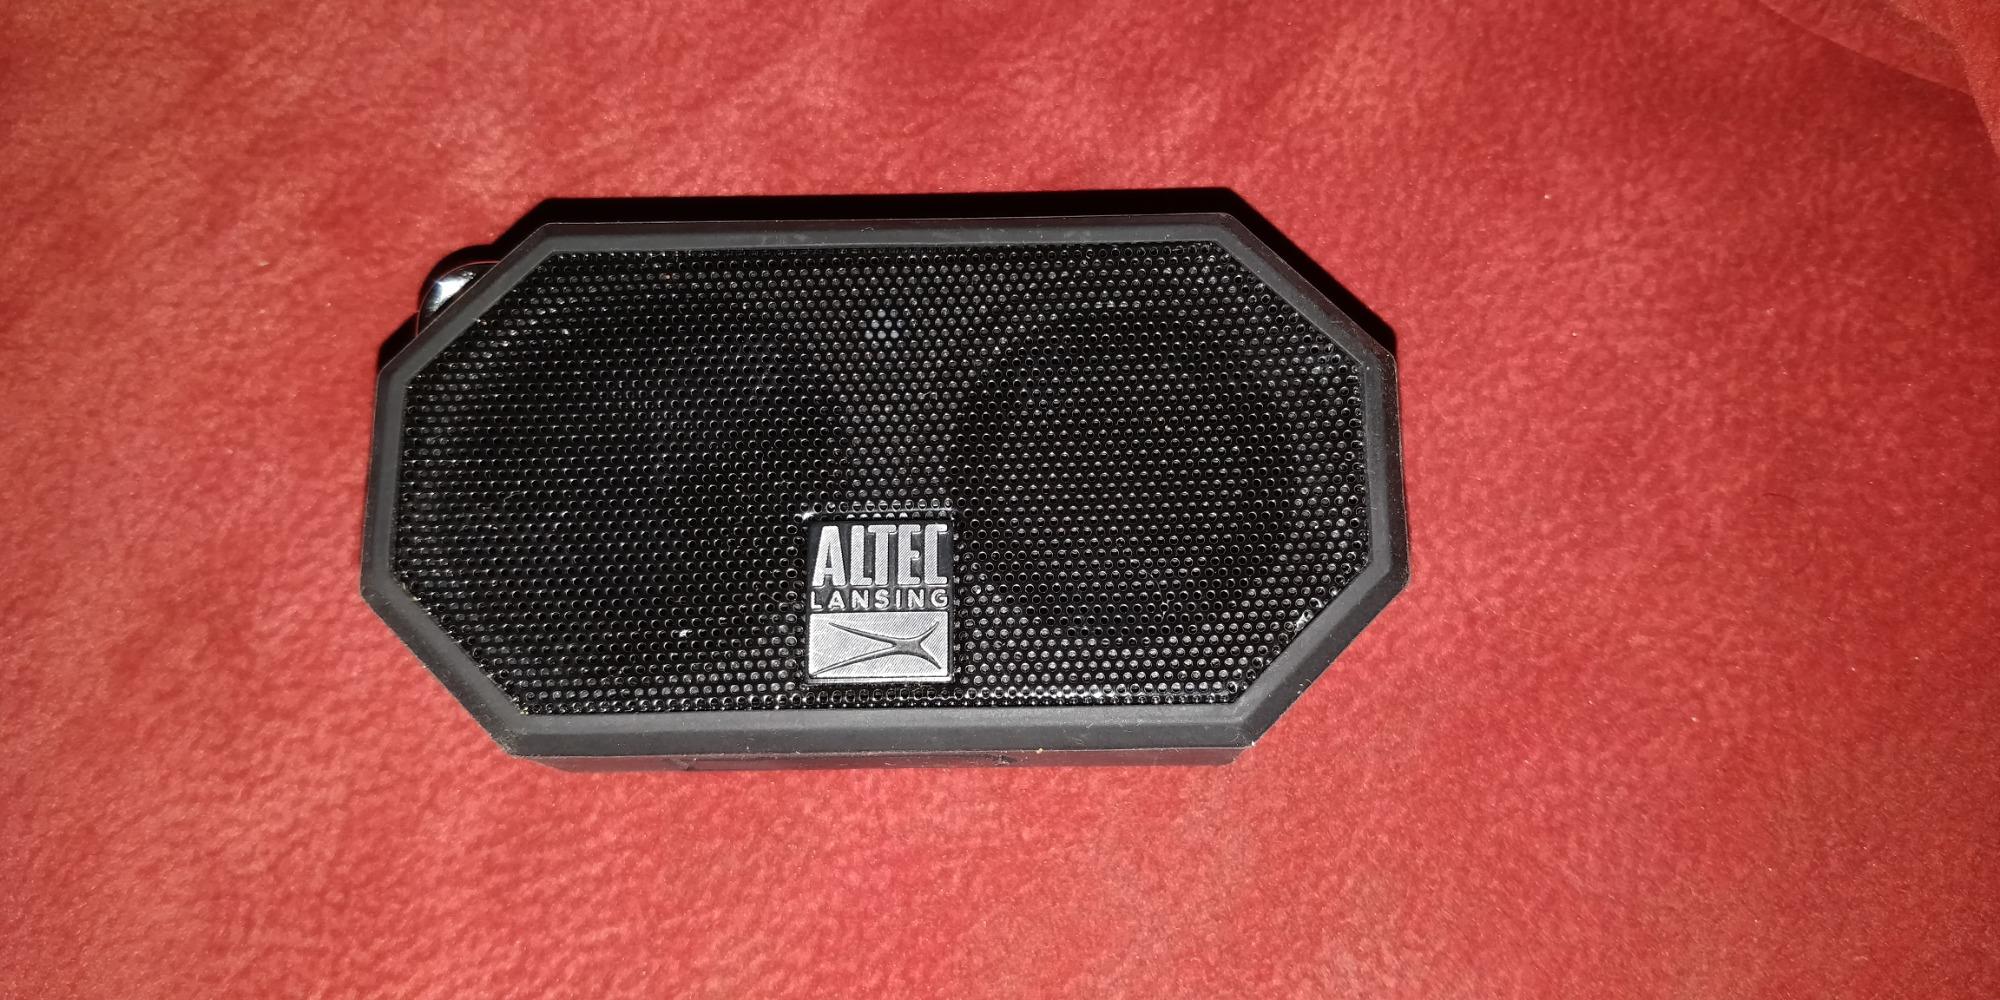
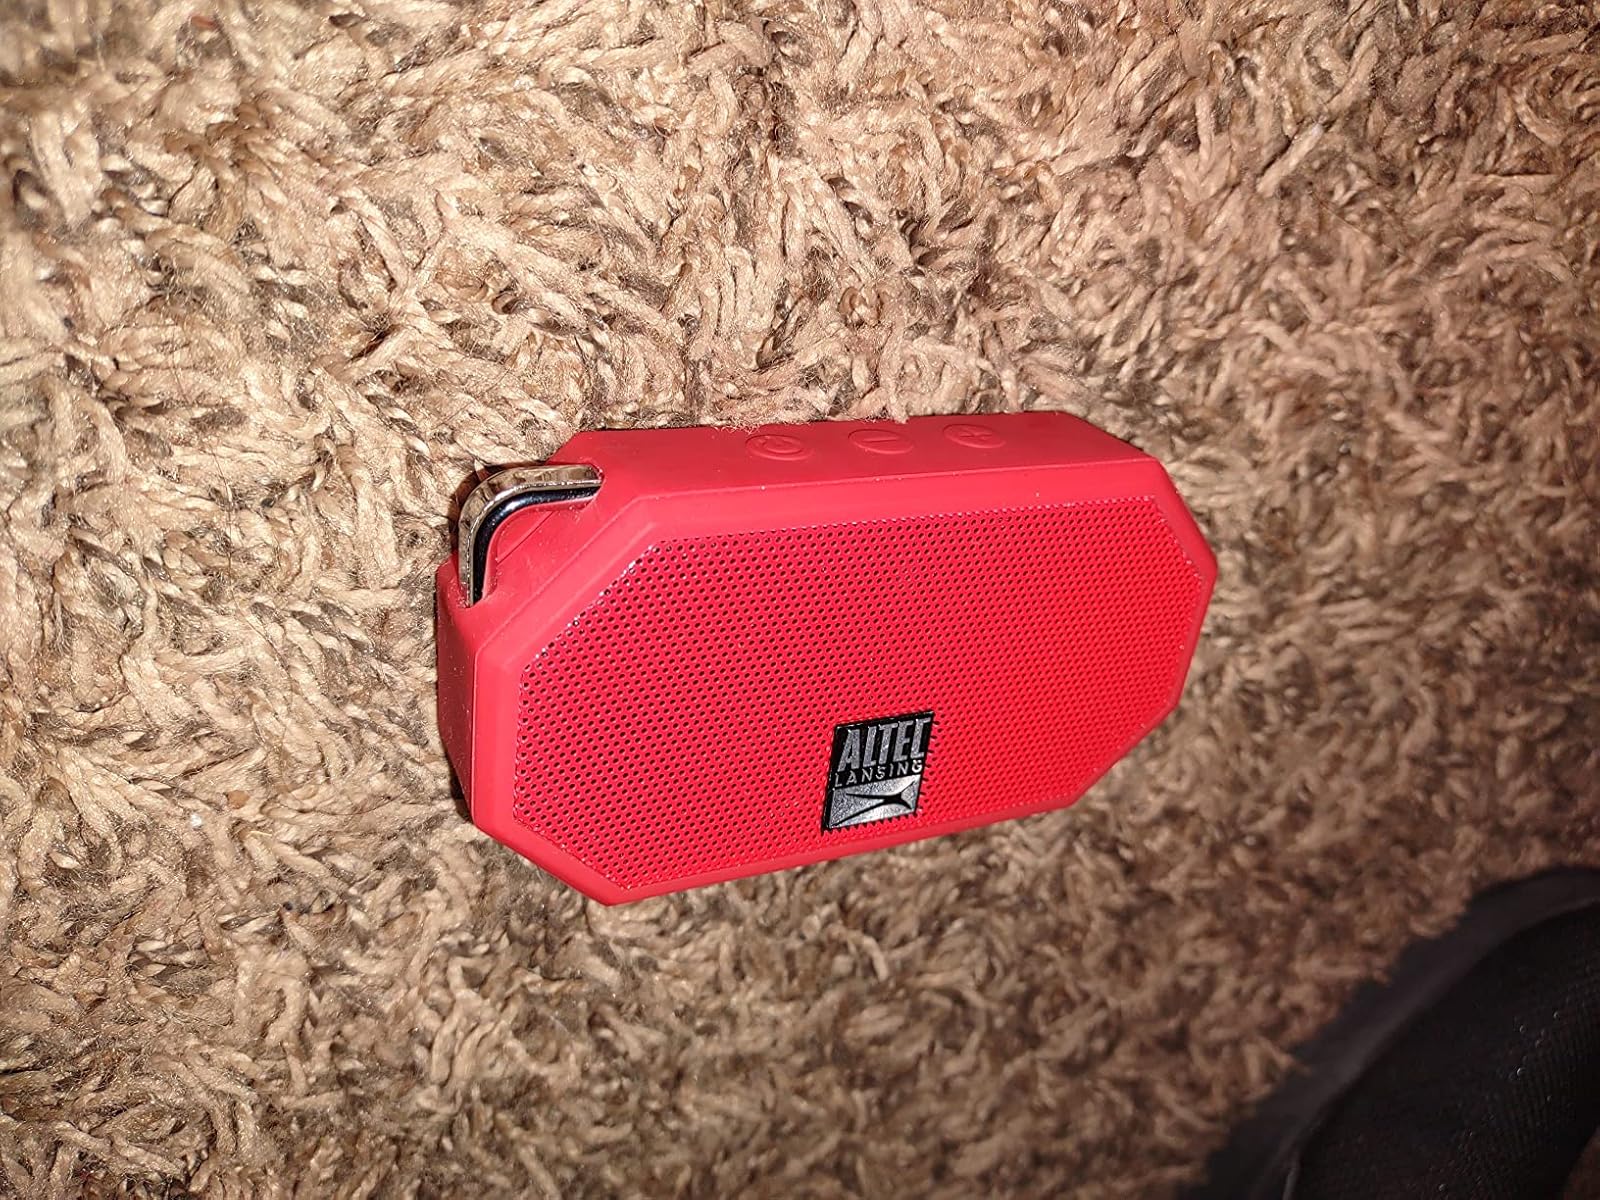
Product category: speaker
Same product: no